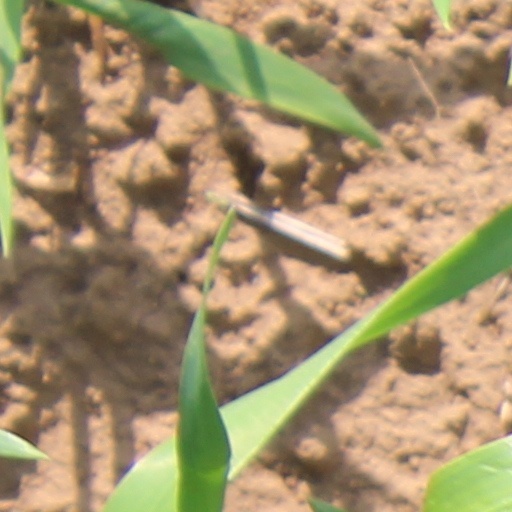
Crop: wheat